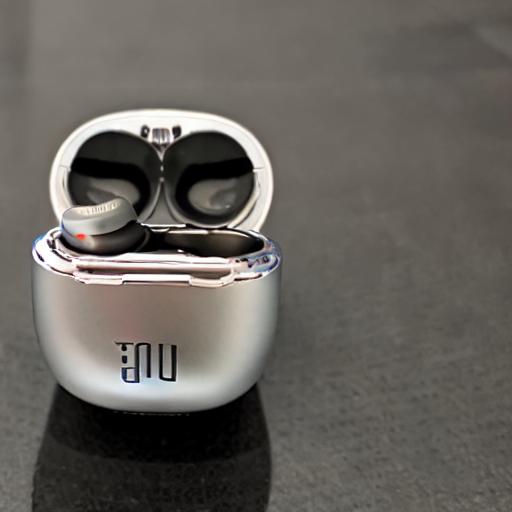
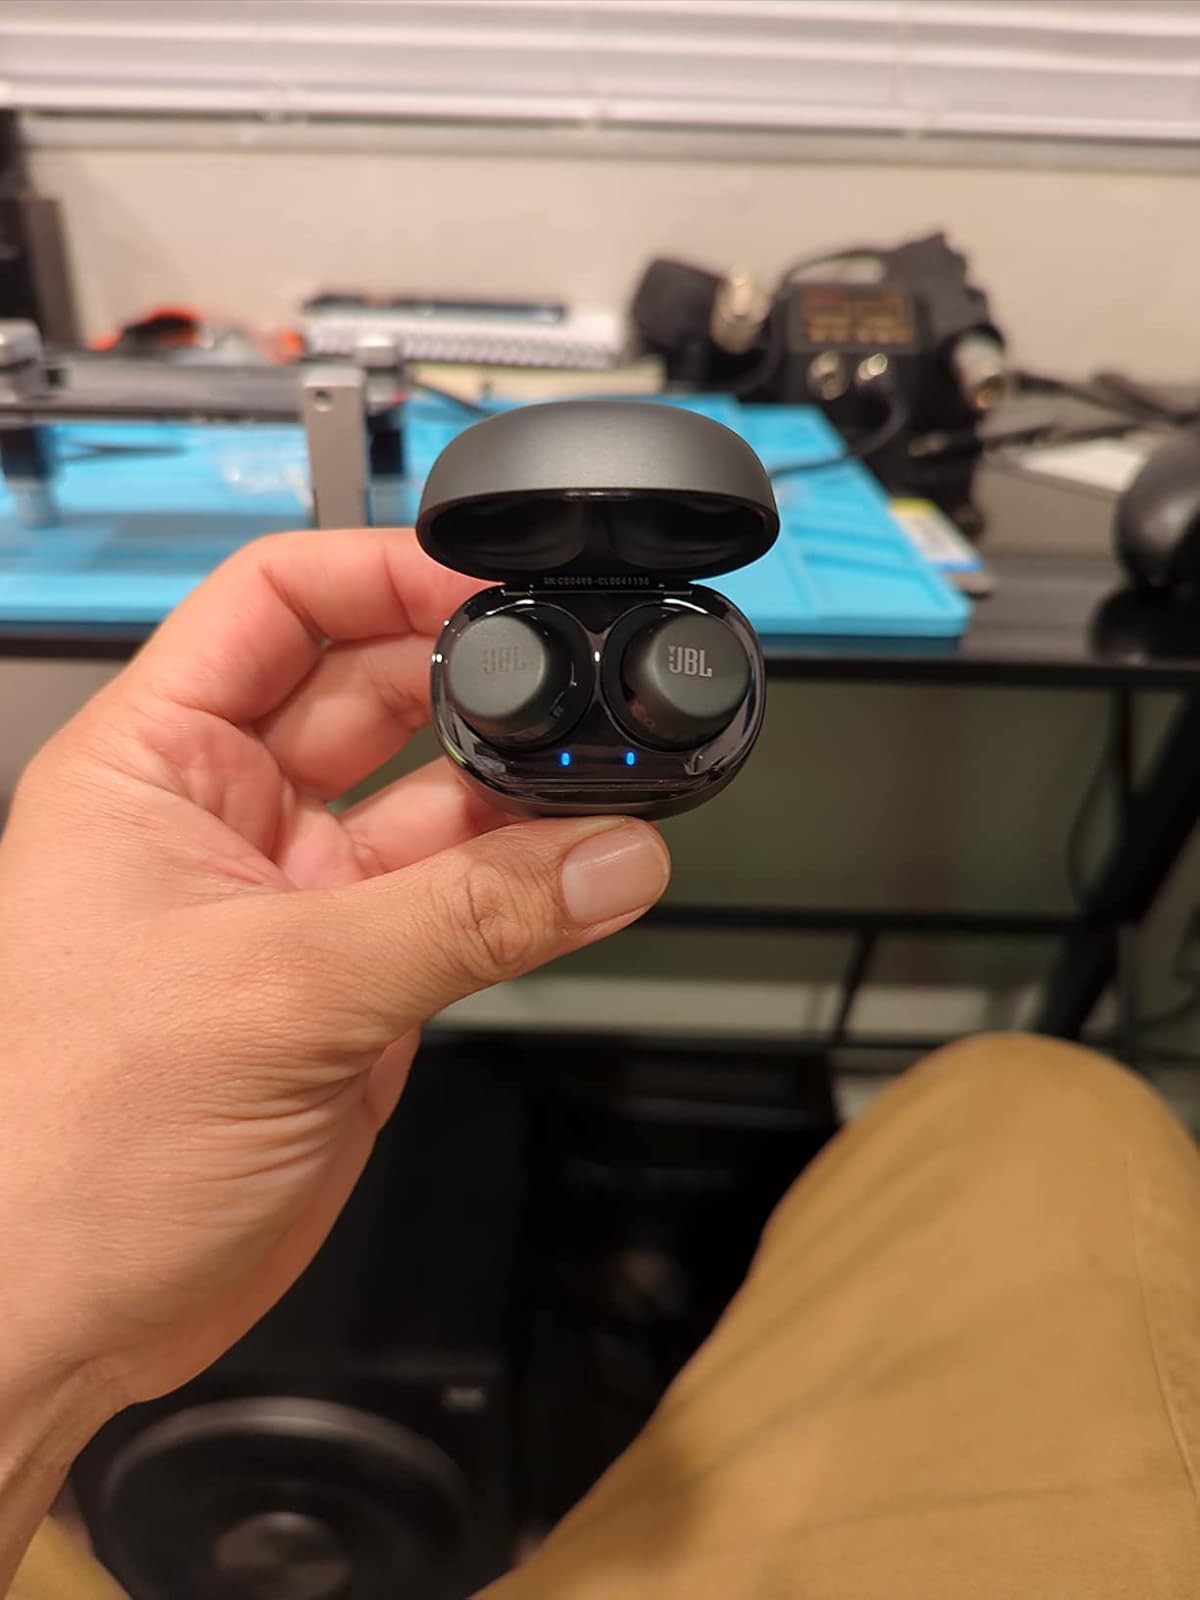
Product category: earbuds
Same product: no